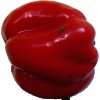
Label: Pepper Red 1